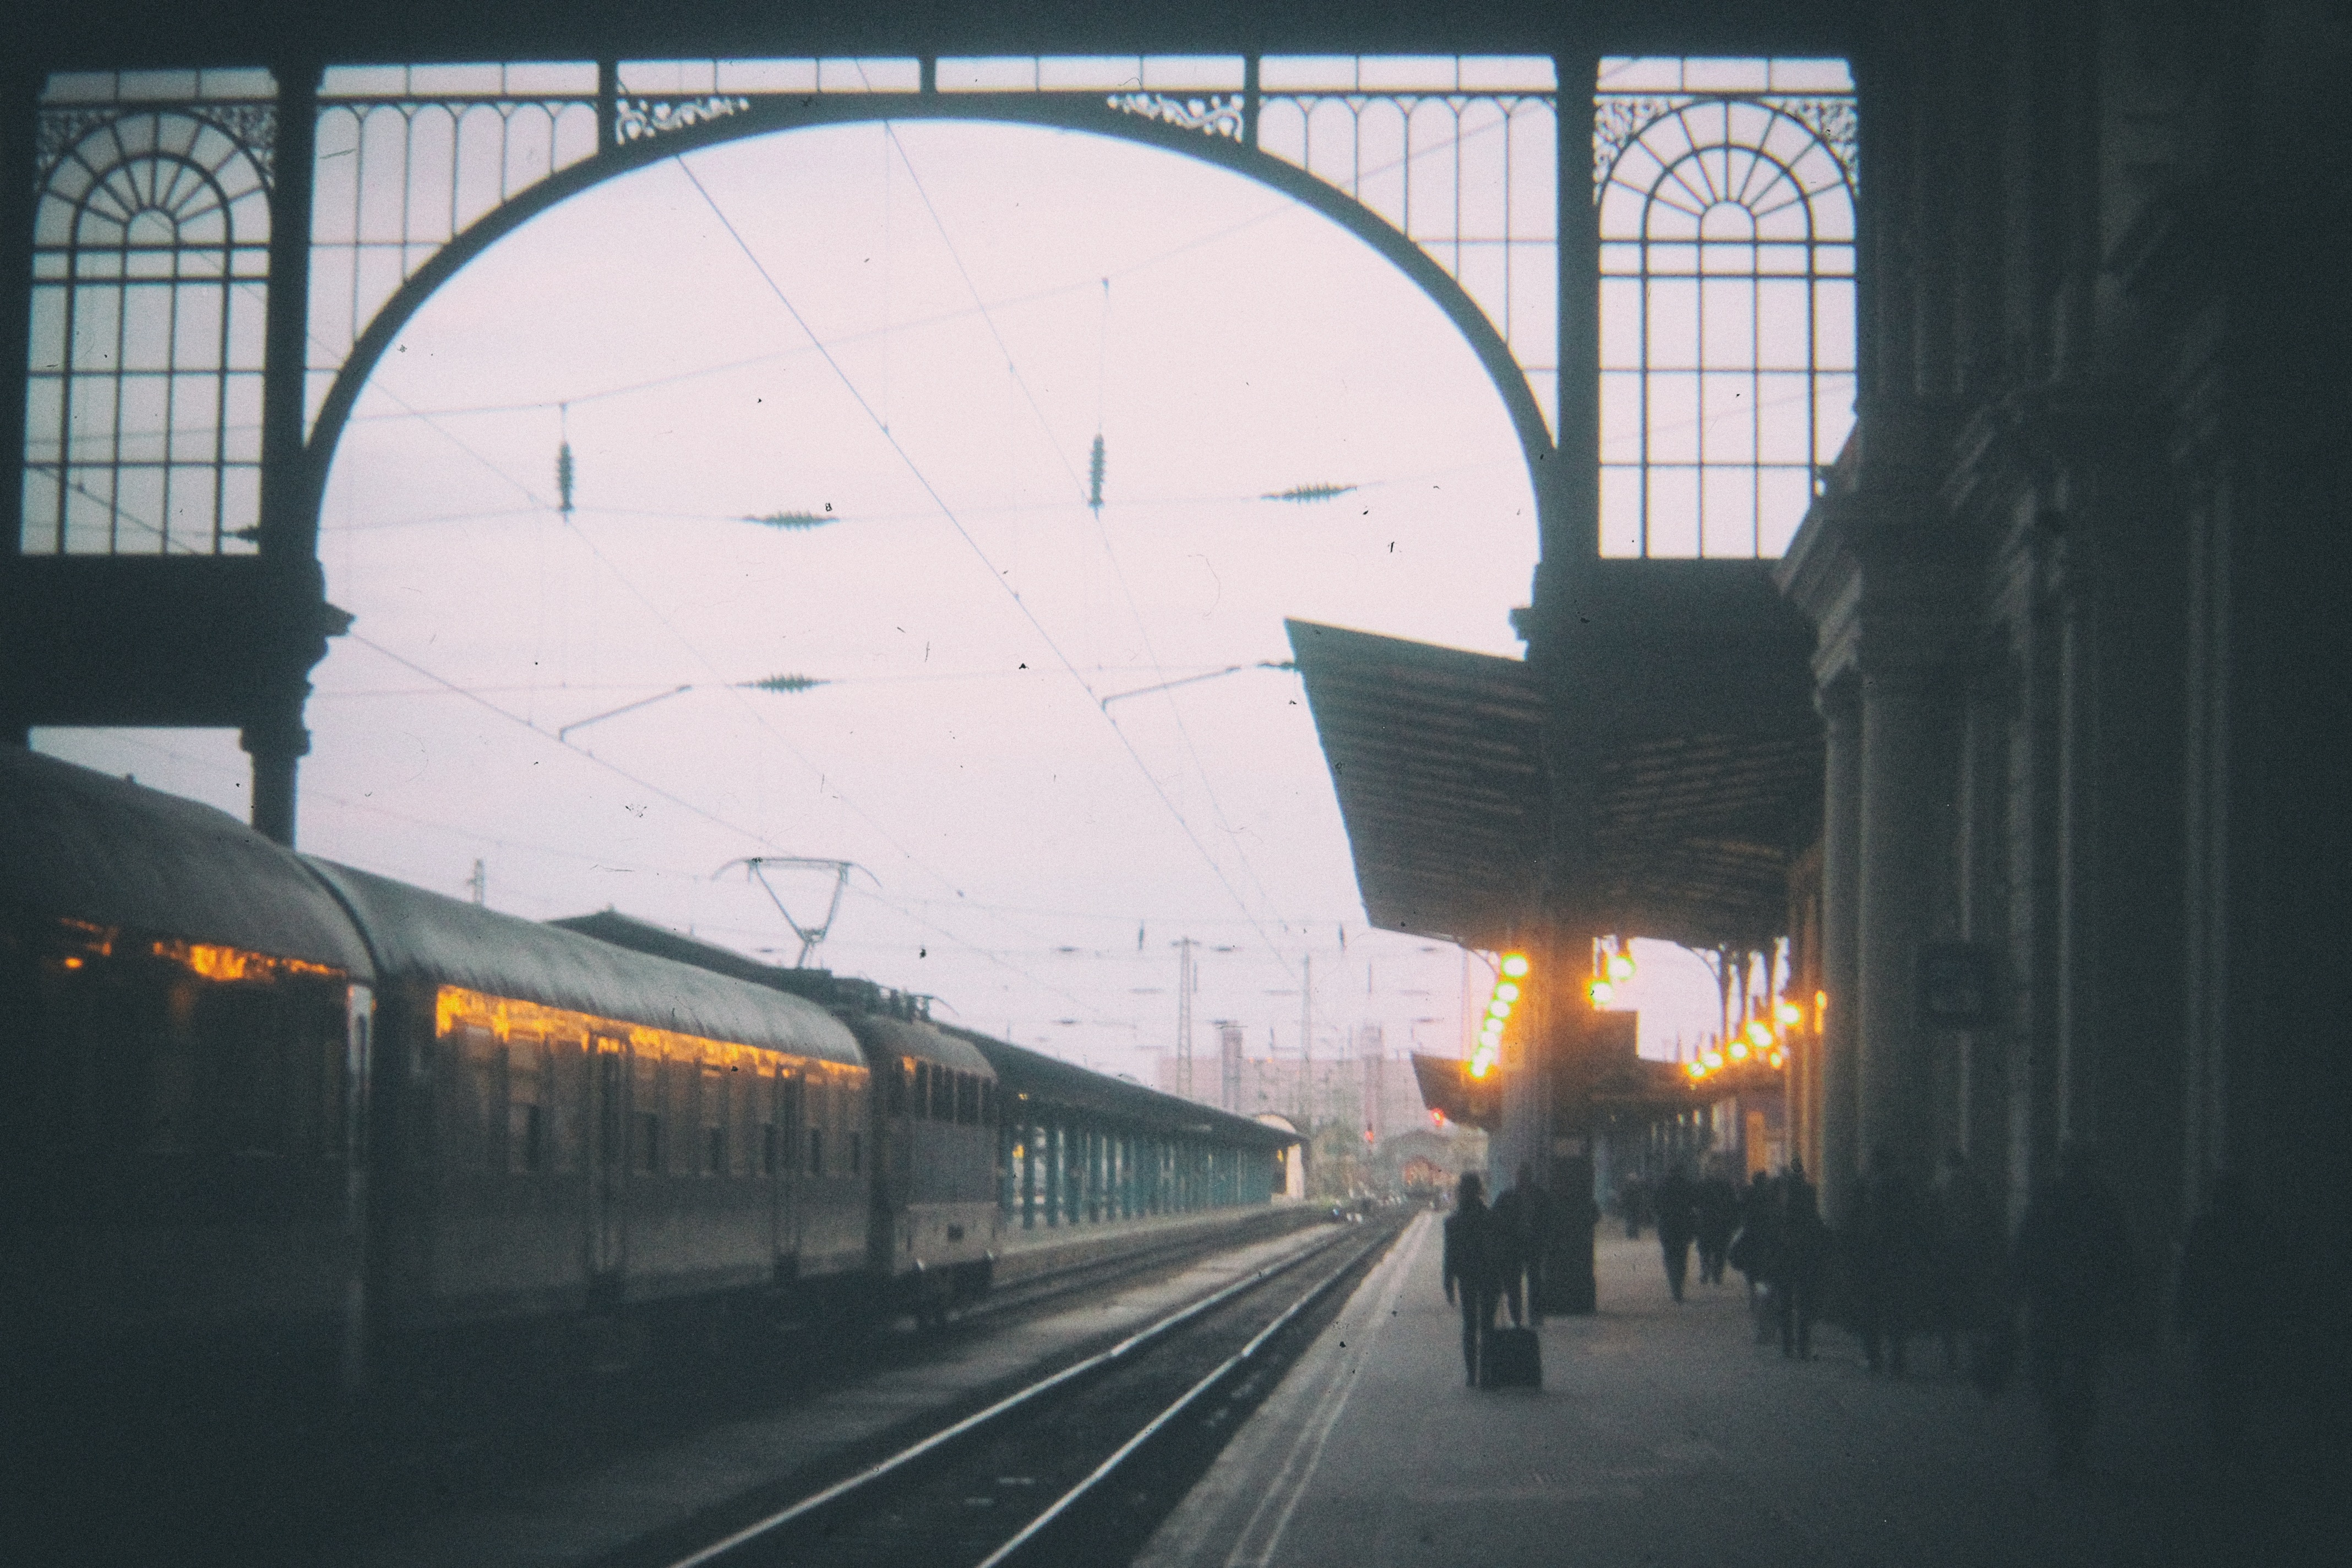
snow, road, train, transport, vehicle, lane, public transport, infrastructure, shape, rail transport, urban area